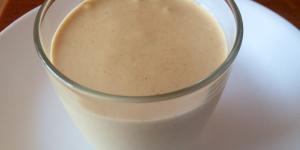
smoothie de mantequilla de mani y banano